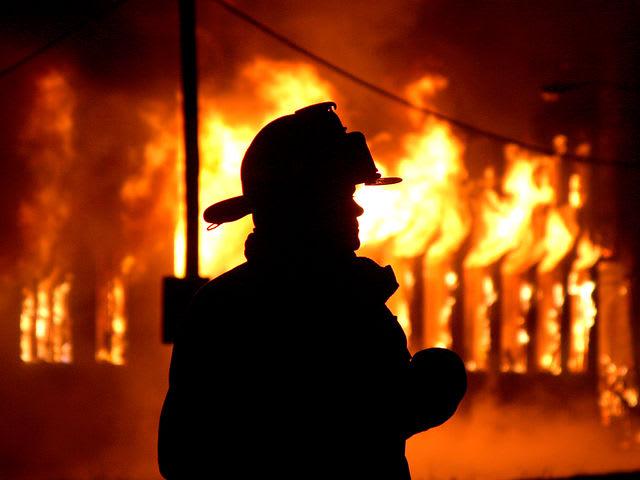
a job is a working fire .
Relation: Visible, Action, Story